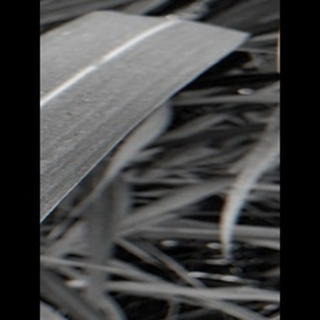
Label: sugarcane_rust